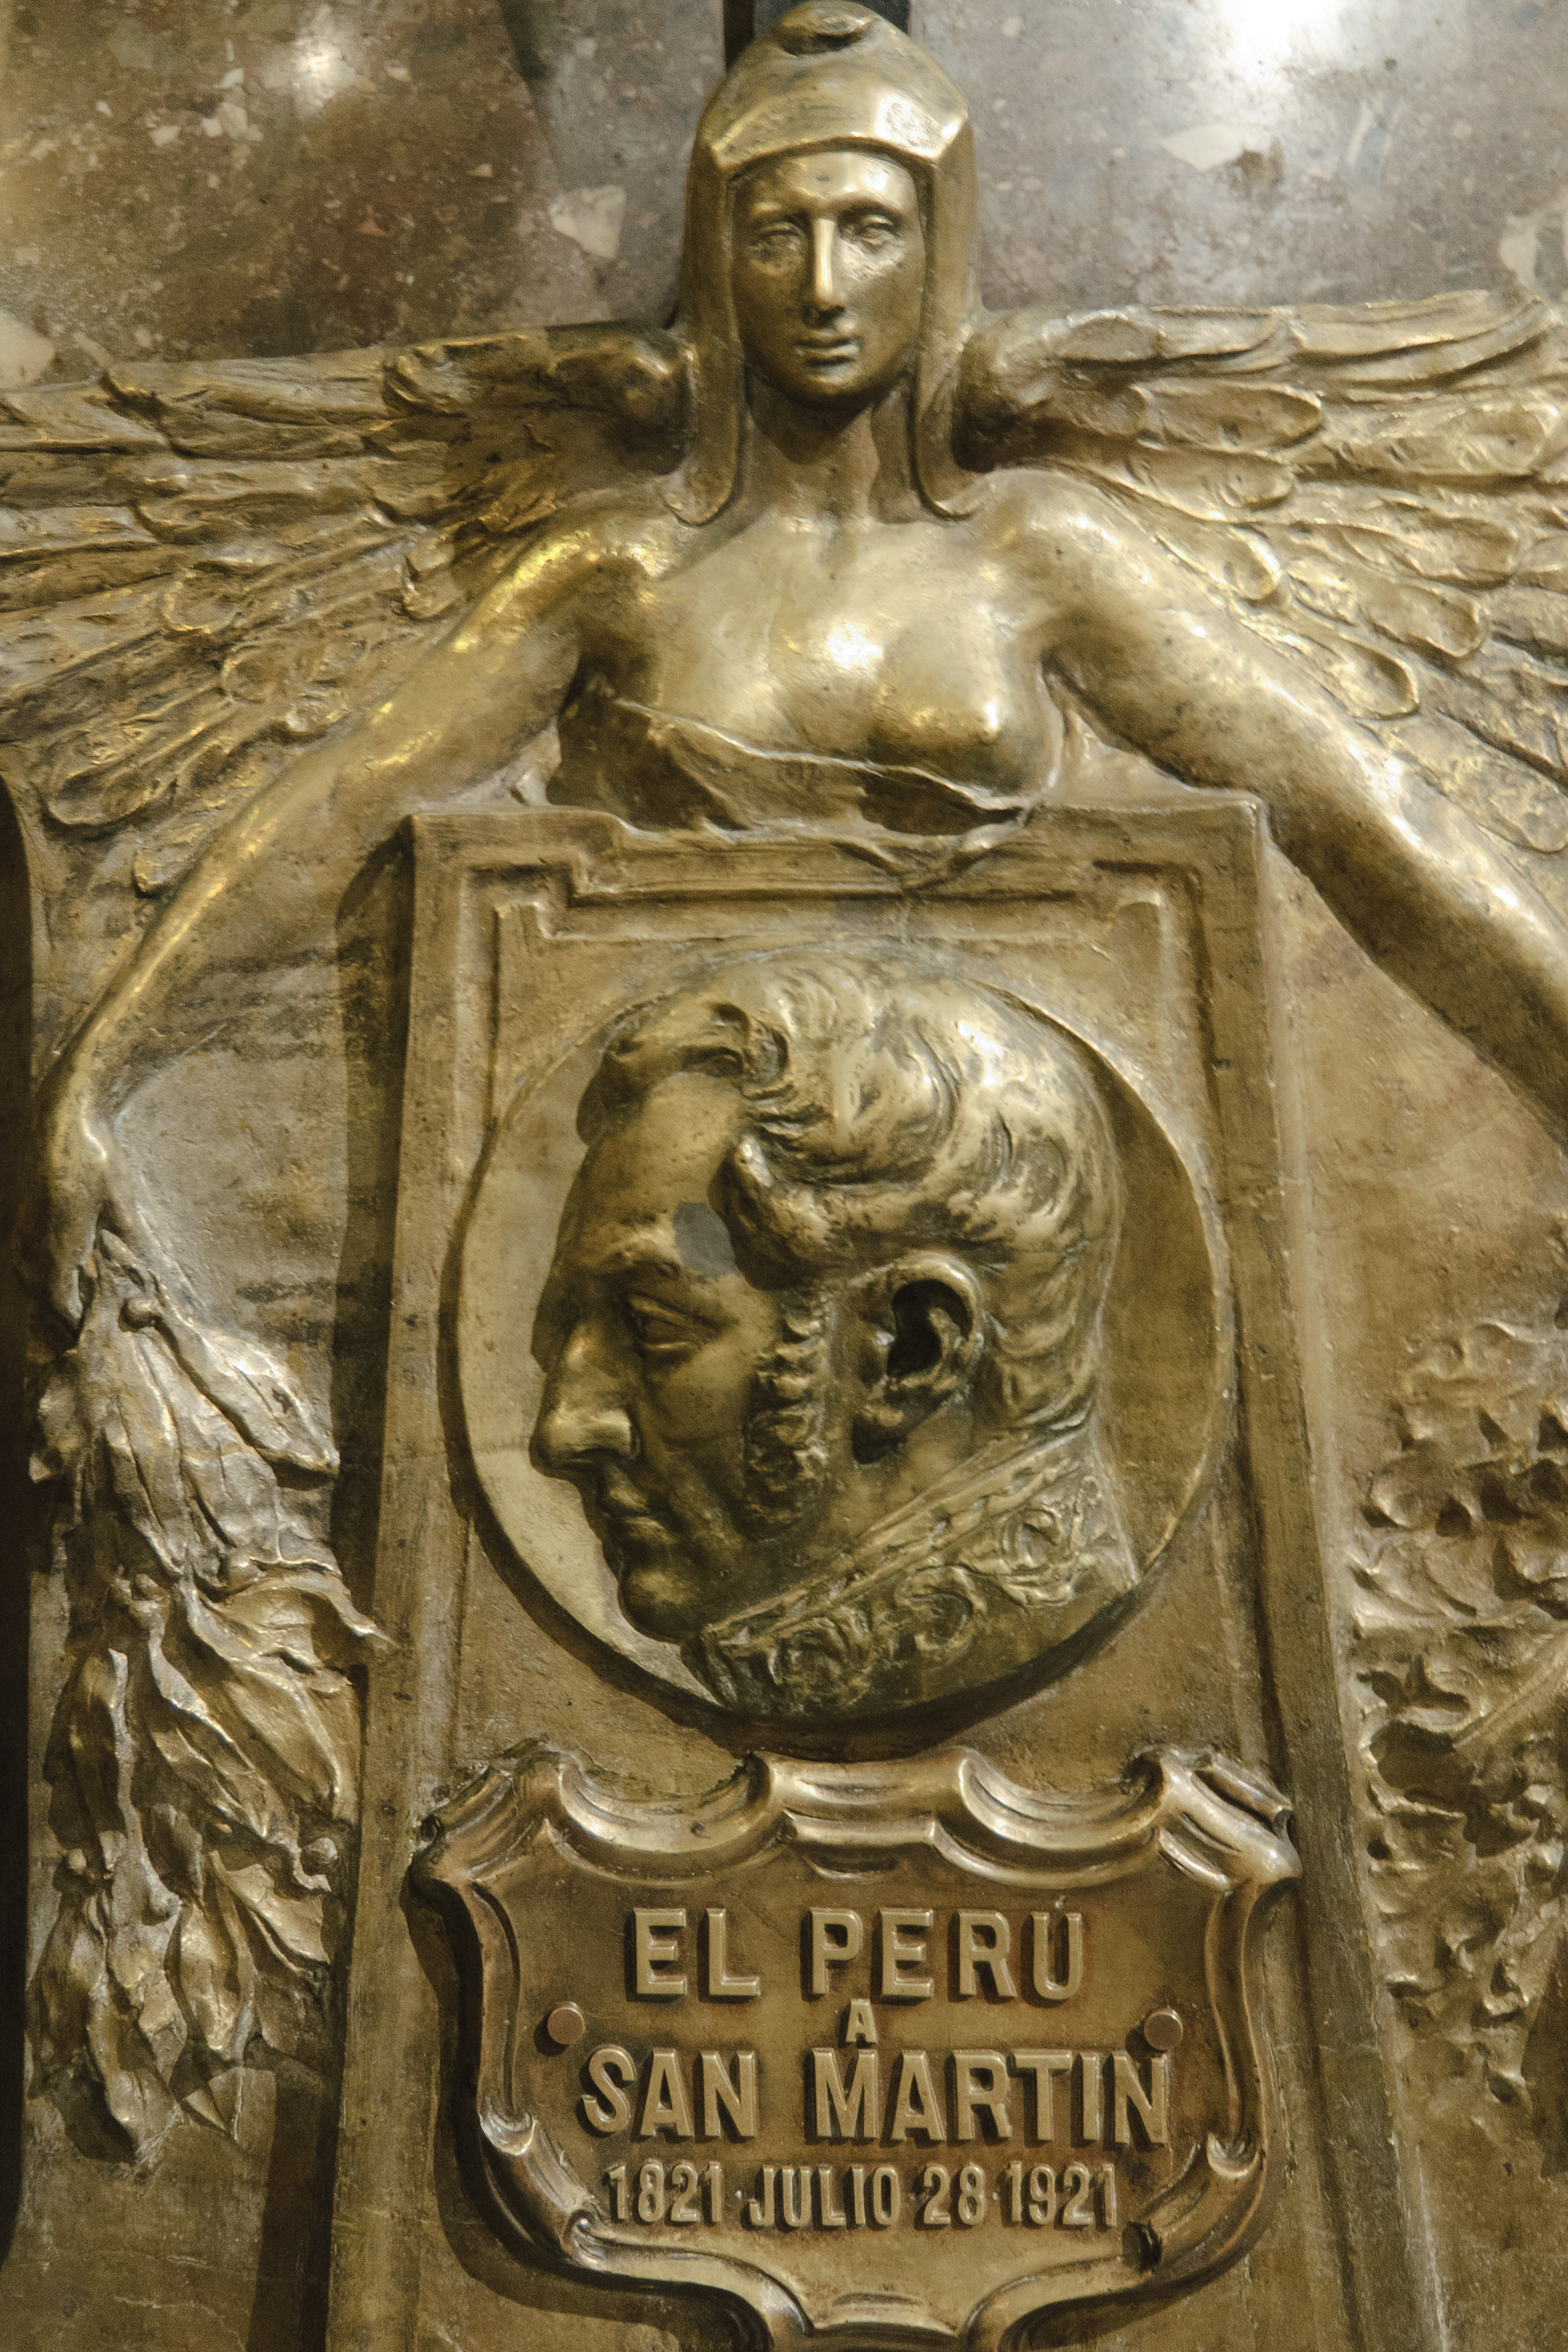
monument, statue, religion, nikon, sculpture, art, temple, argentina, history, carving, relief, buenosaires, aires, mythology, d300, approved, archaeological site, gautama buddha, ancient history